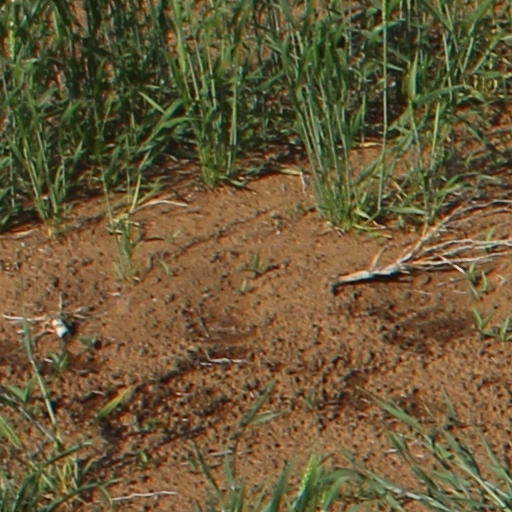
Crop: wheat